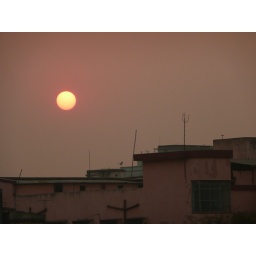
taken from the bridge that goes over the boat canal, train tracks running behind my house.